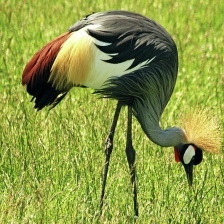
Species: AFRICAN CROWNED CRANE
Scientific name: BALEARICA REGULORUM
ImageNet parent category: crane